Scotland's Rural College

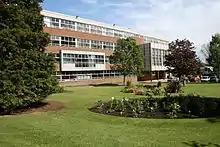
SRUC's Elmwood campus in Cupar, Fife

SRUC has six education campuses located throughout Scotland, each offering varied land-based education courses.